Hans-Martin Hinz

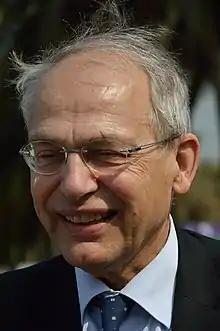
Hans-Martin Hinz in Kolkata

Hans-Martin Hinz (born July 31, 1947 at Berlin) is a German museum professional. From 2010 to 2016 he was President of the International Council of Museums (ICOM).